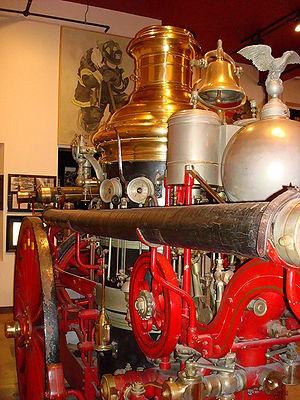
L'un des nombreux objets du NYC Fire Museum
Le New York City Fire Museum se trouve dans une ancienne caserne de pompiers de 1904 rénovée, dans le quartier de SoHo, dans l'arrondissement de Manhattan à New York. Le musée contient des objets rendant hommage à l'histoire des pompiers de la ville, le New York City Fire Department. Il s'étend sur trois étages.